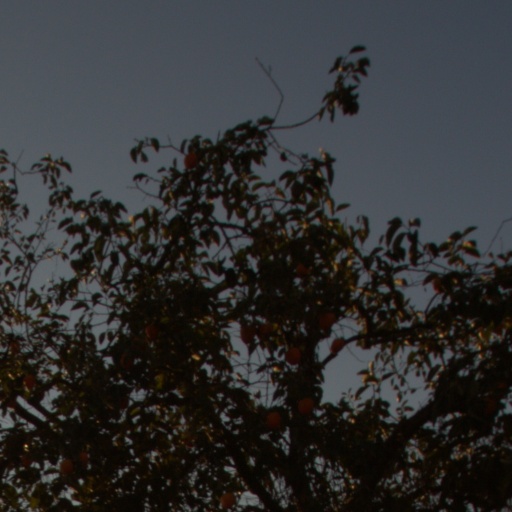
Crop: grape